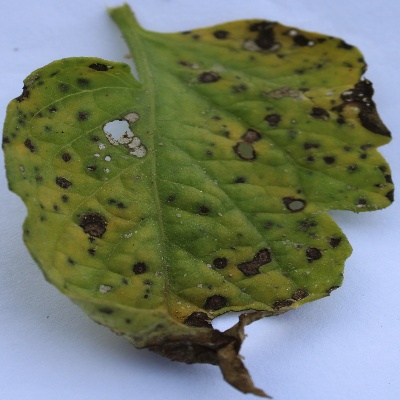
Crop: Tomato
Condition: leaf blight